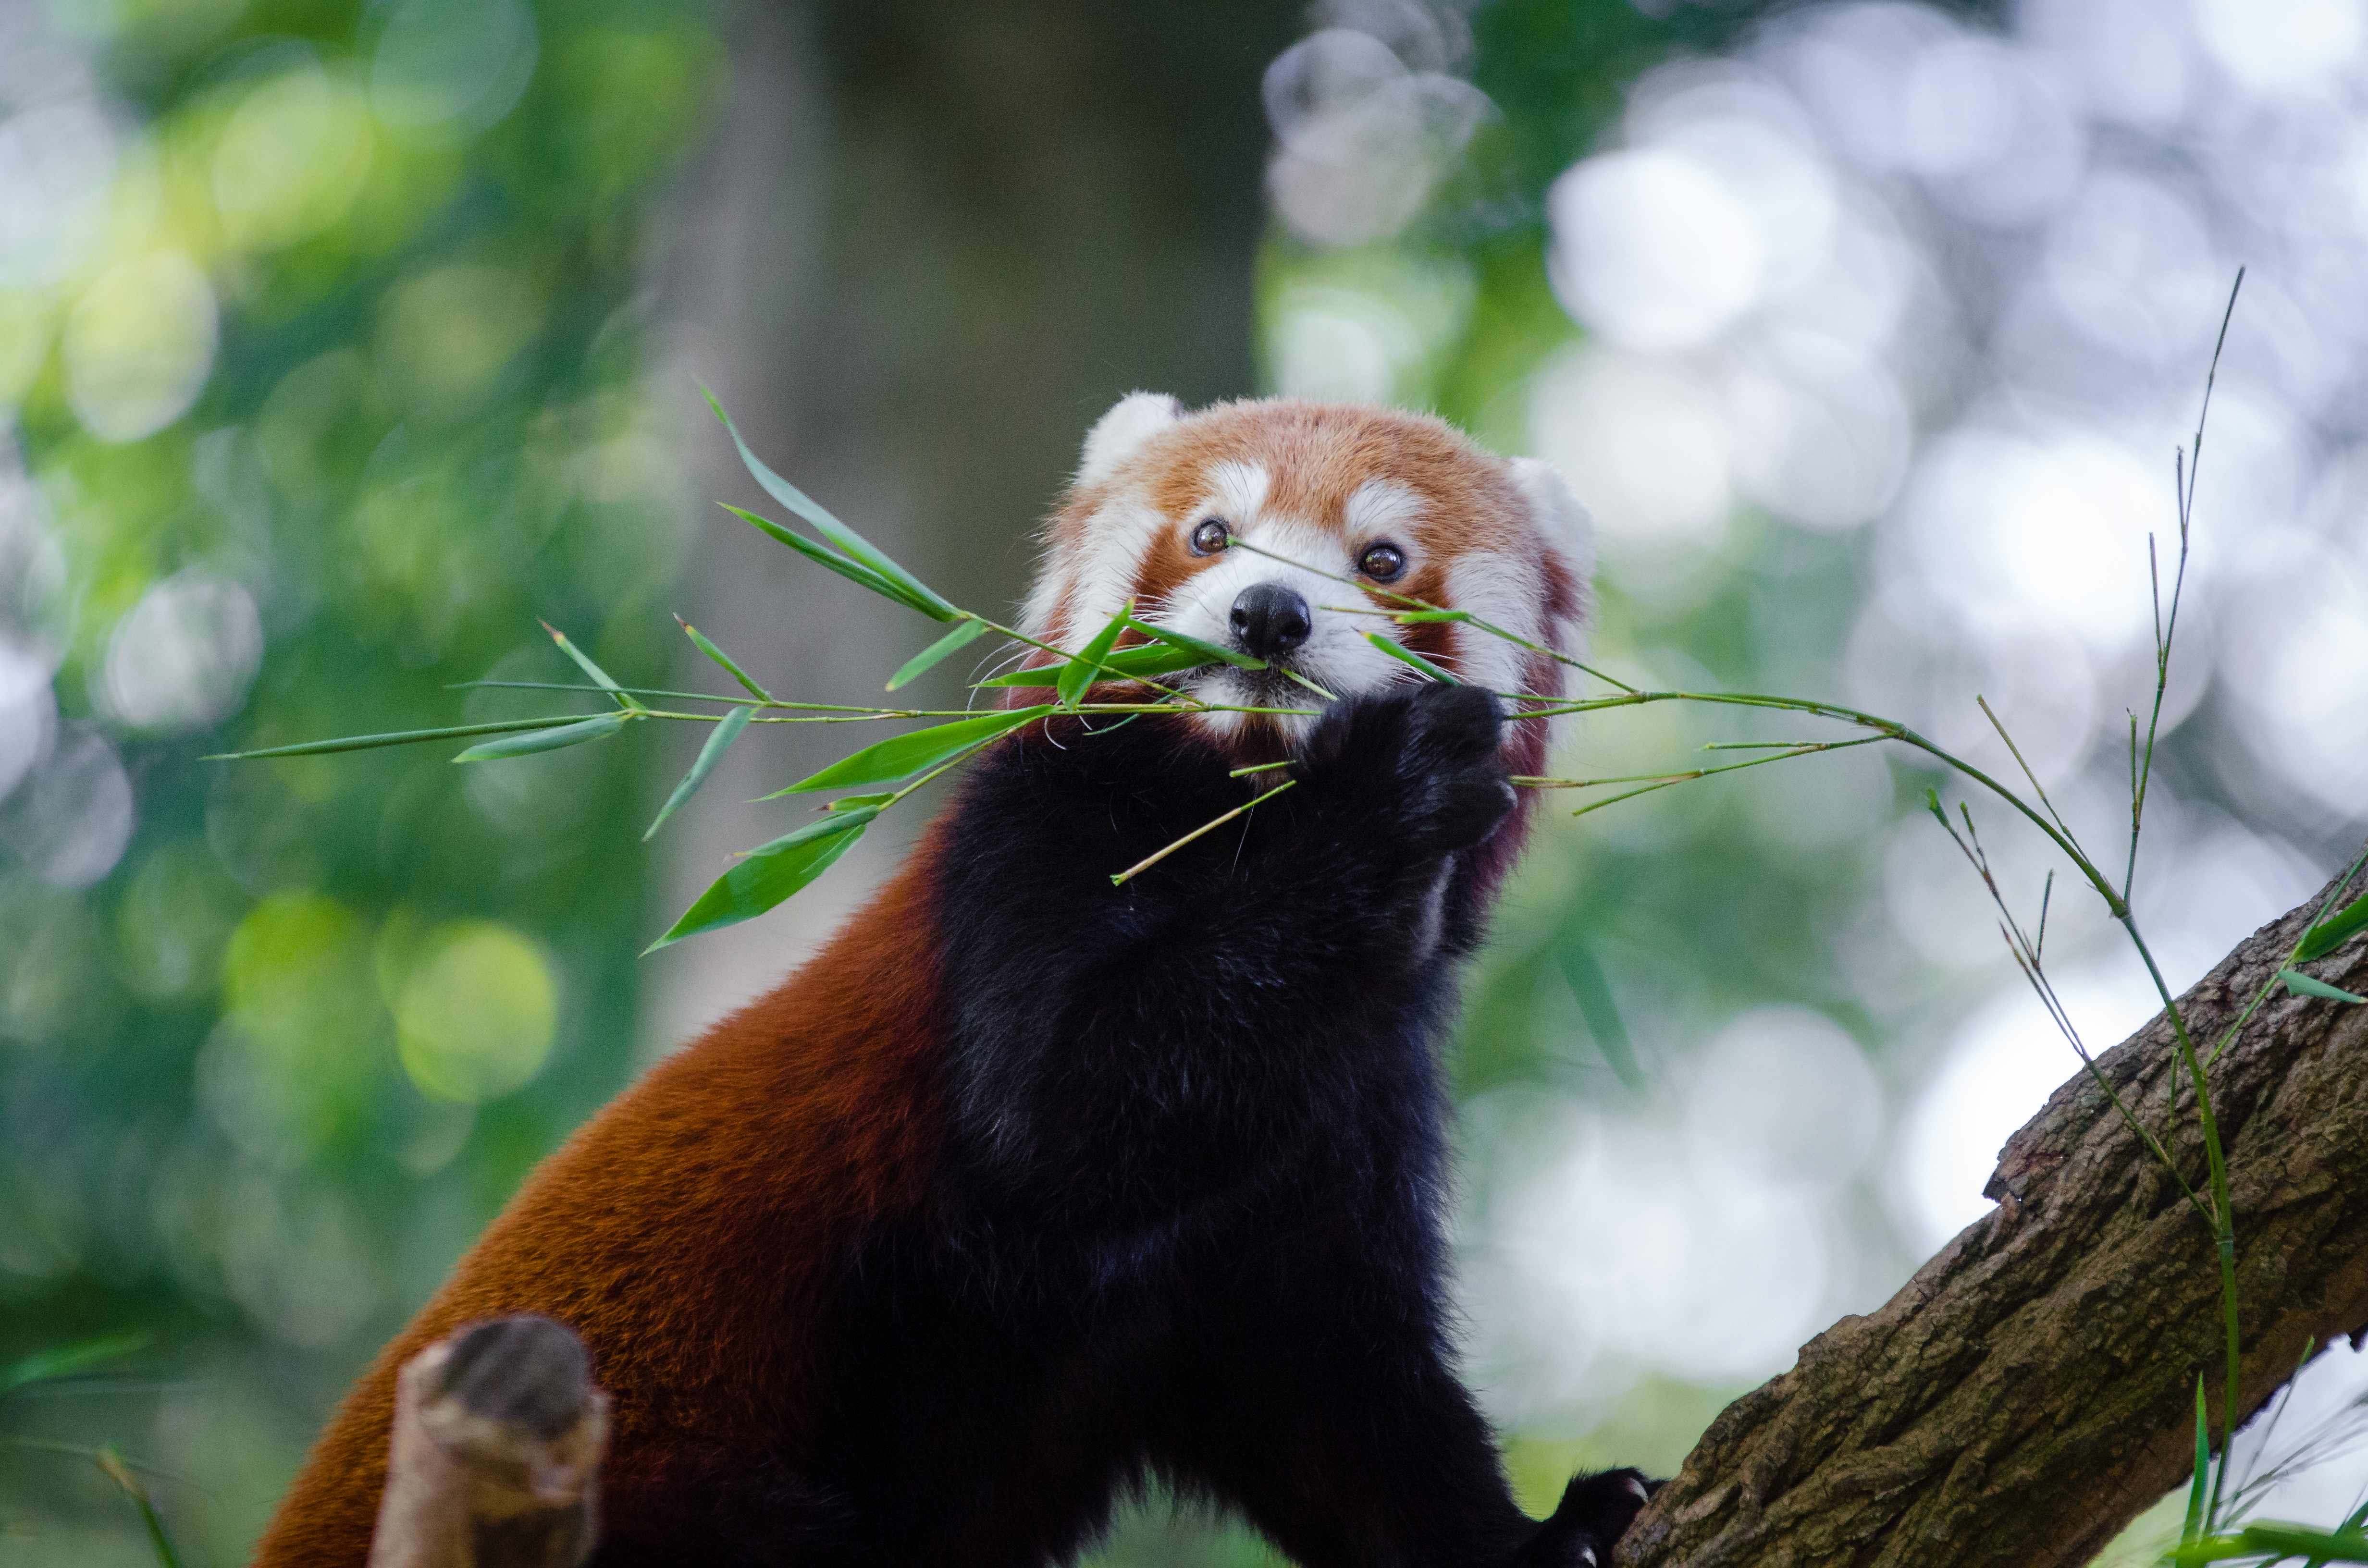
tree, nature, bokeh, blur, field, vintage, sweet, flower, feet, animal, cute, female, wildlife, zoo, fur, orange, young, spring, green, high, red, foot, mammal, nikon, fauna, red panda, panda, 2015, face, nose, whiskers, paw, tail, animals, ears, endangered, vertebrate, germany, deutschland, natur, paws, tier, depth, iso, depthoffield, fell, gesicht, baum, adorable, bamboo, d7000, roter, kleiner, niedlich, sues, suess, species, bedrohte, tierart, tierpark, weiblich, jungtier, jung, ohren, schwanz, nase, bedroht, ailurus, fulgens, mozilla, firefox, wochenende, weekend, fr hling, gr n, s s, new world monkey